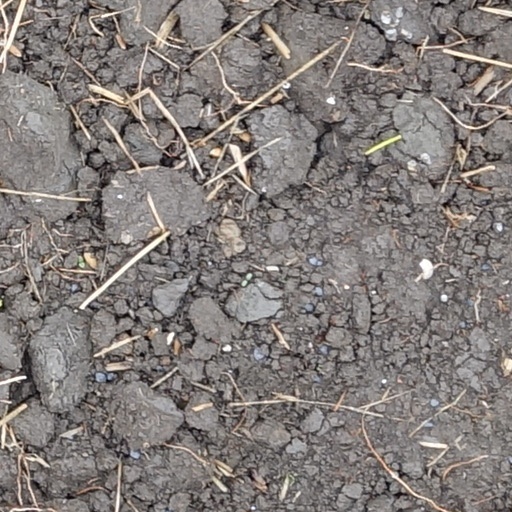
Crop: wheat